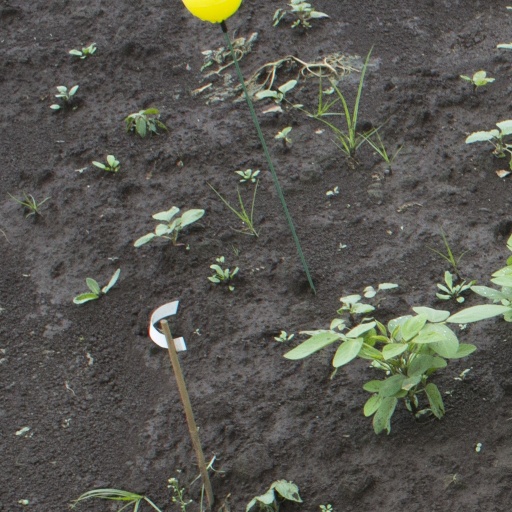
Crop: soybean